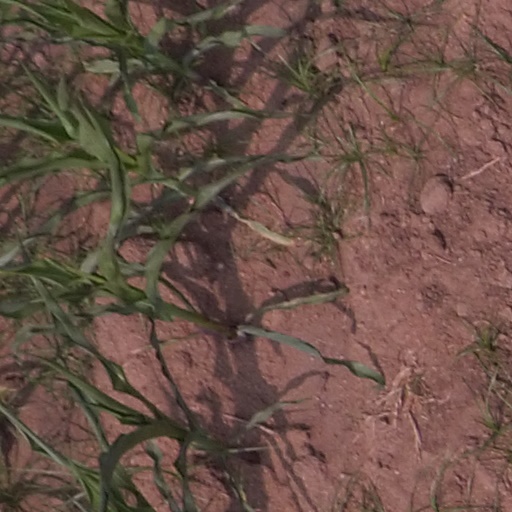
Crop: maize; corn